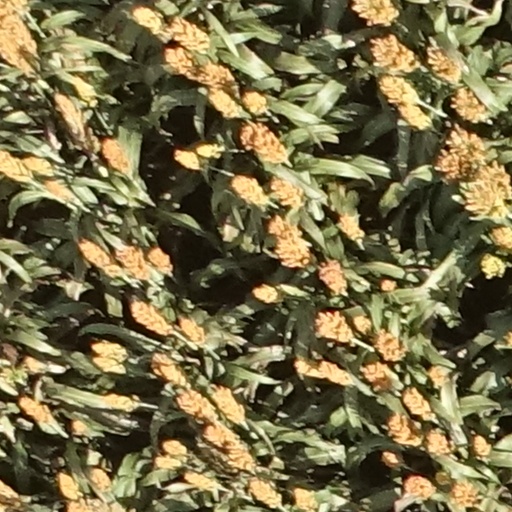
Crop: sorghum